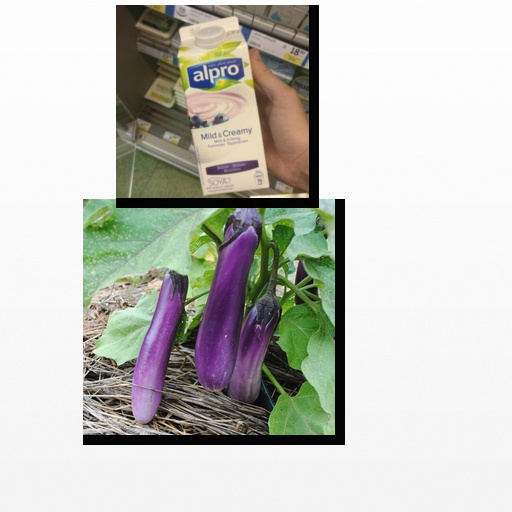
Food items: blueberry_soyghurt, eggplant